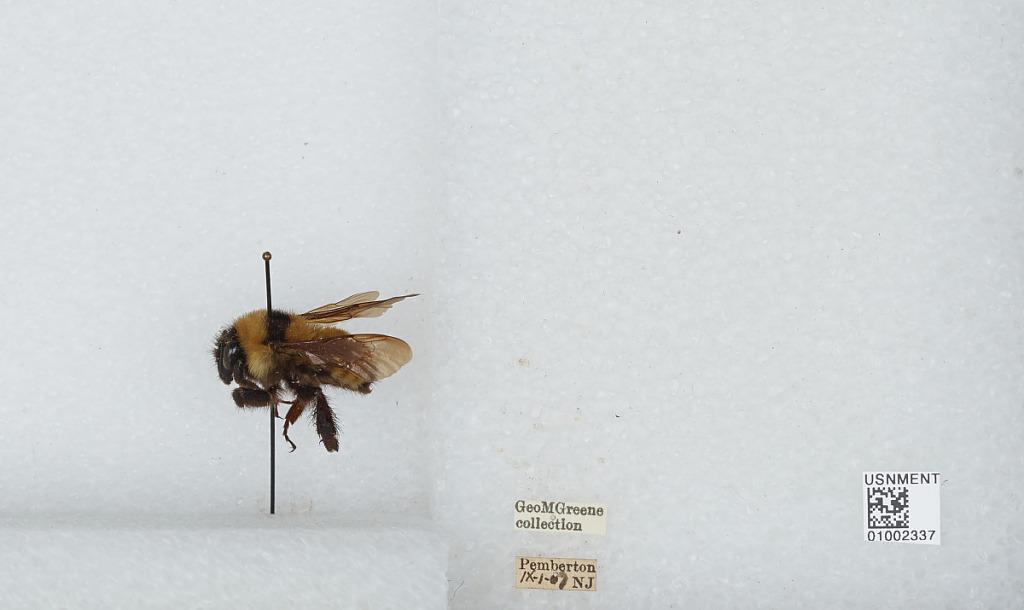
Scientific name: Bombus (Fervidobombus) fervidus fervidus (Fabricius)
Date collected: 1907-9-1
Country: United States
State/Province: New Jersey
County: Burlington
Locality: Pemberton
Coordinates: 39.9708, -74.6856